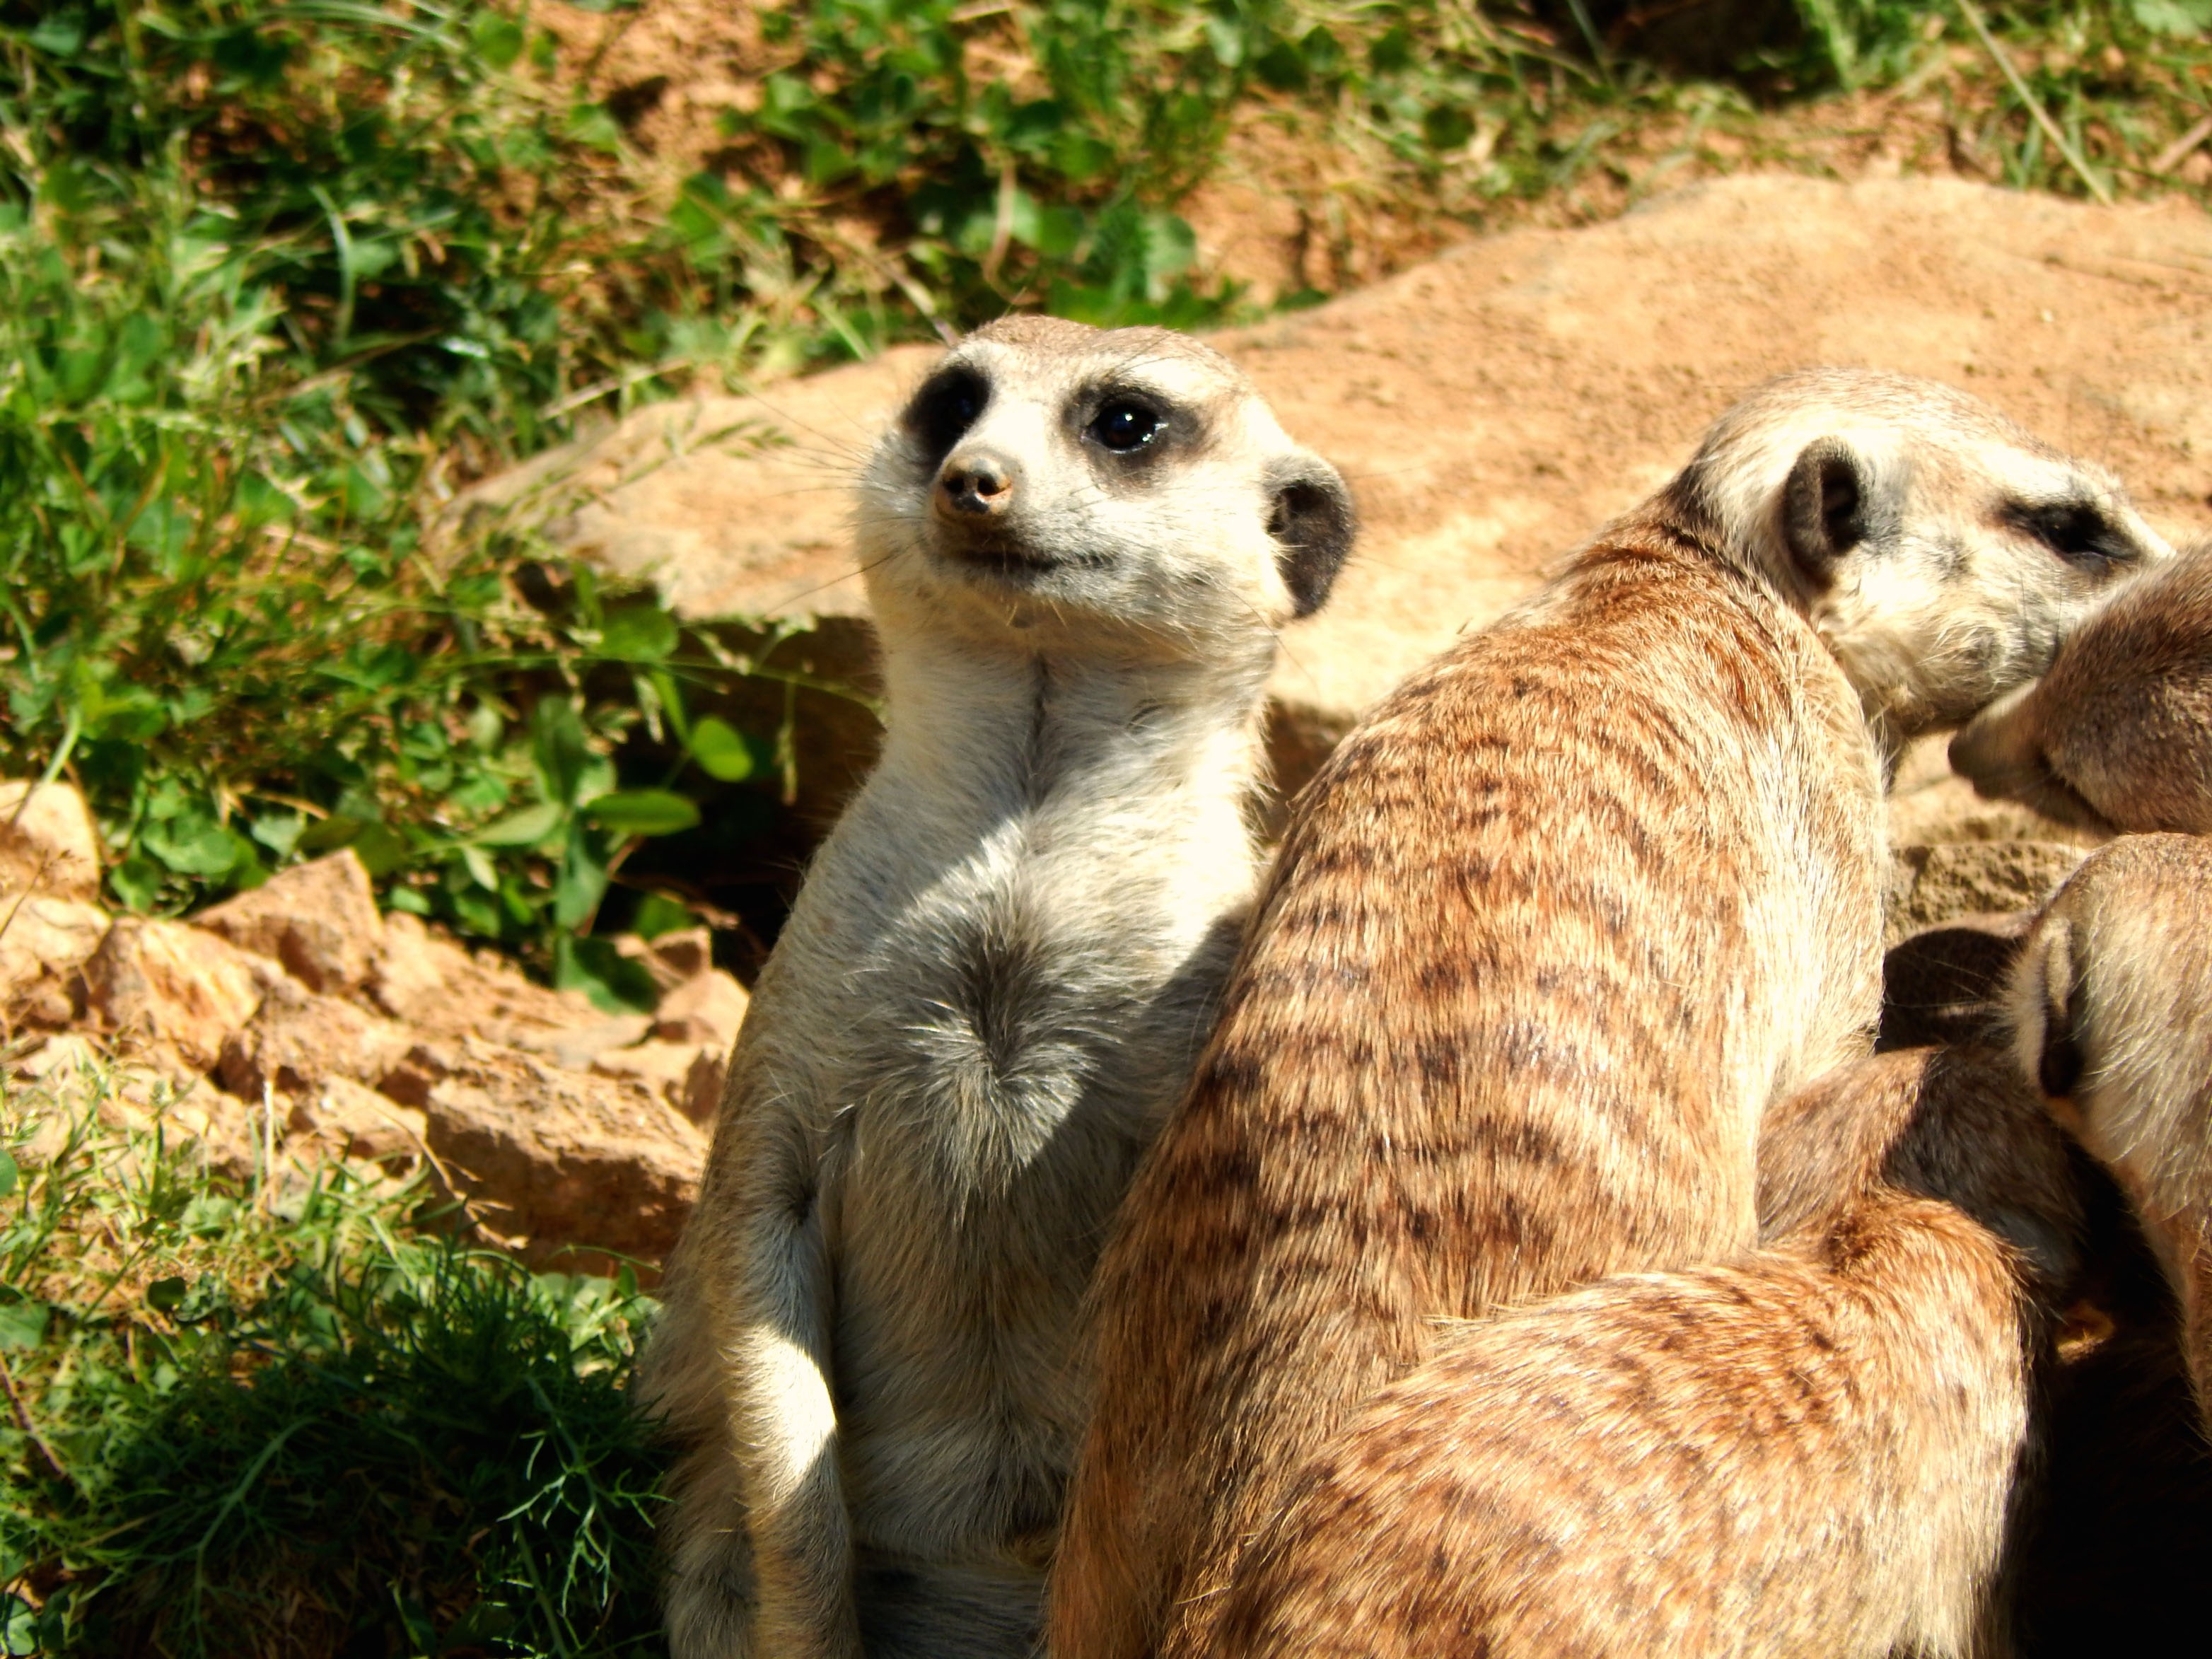
watch, nature, wildlife, zoo, mammal, fauna, vertebrate, guard, meerkat, mongoose